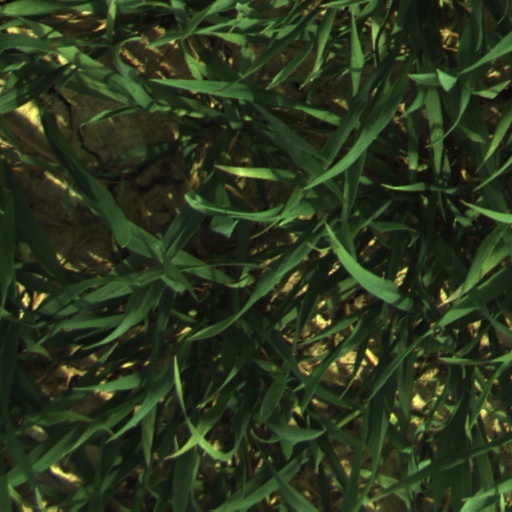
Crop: wheat